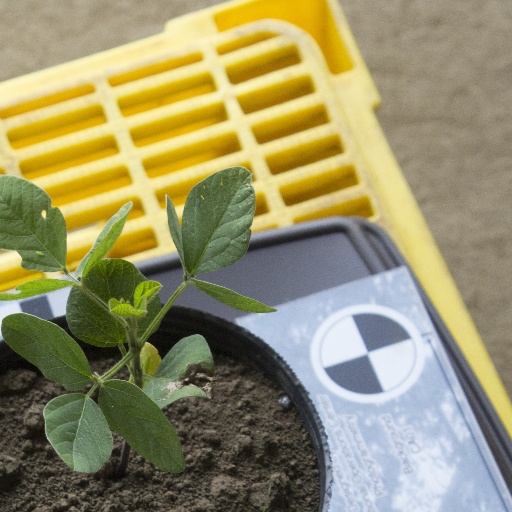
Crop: soybean